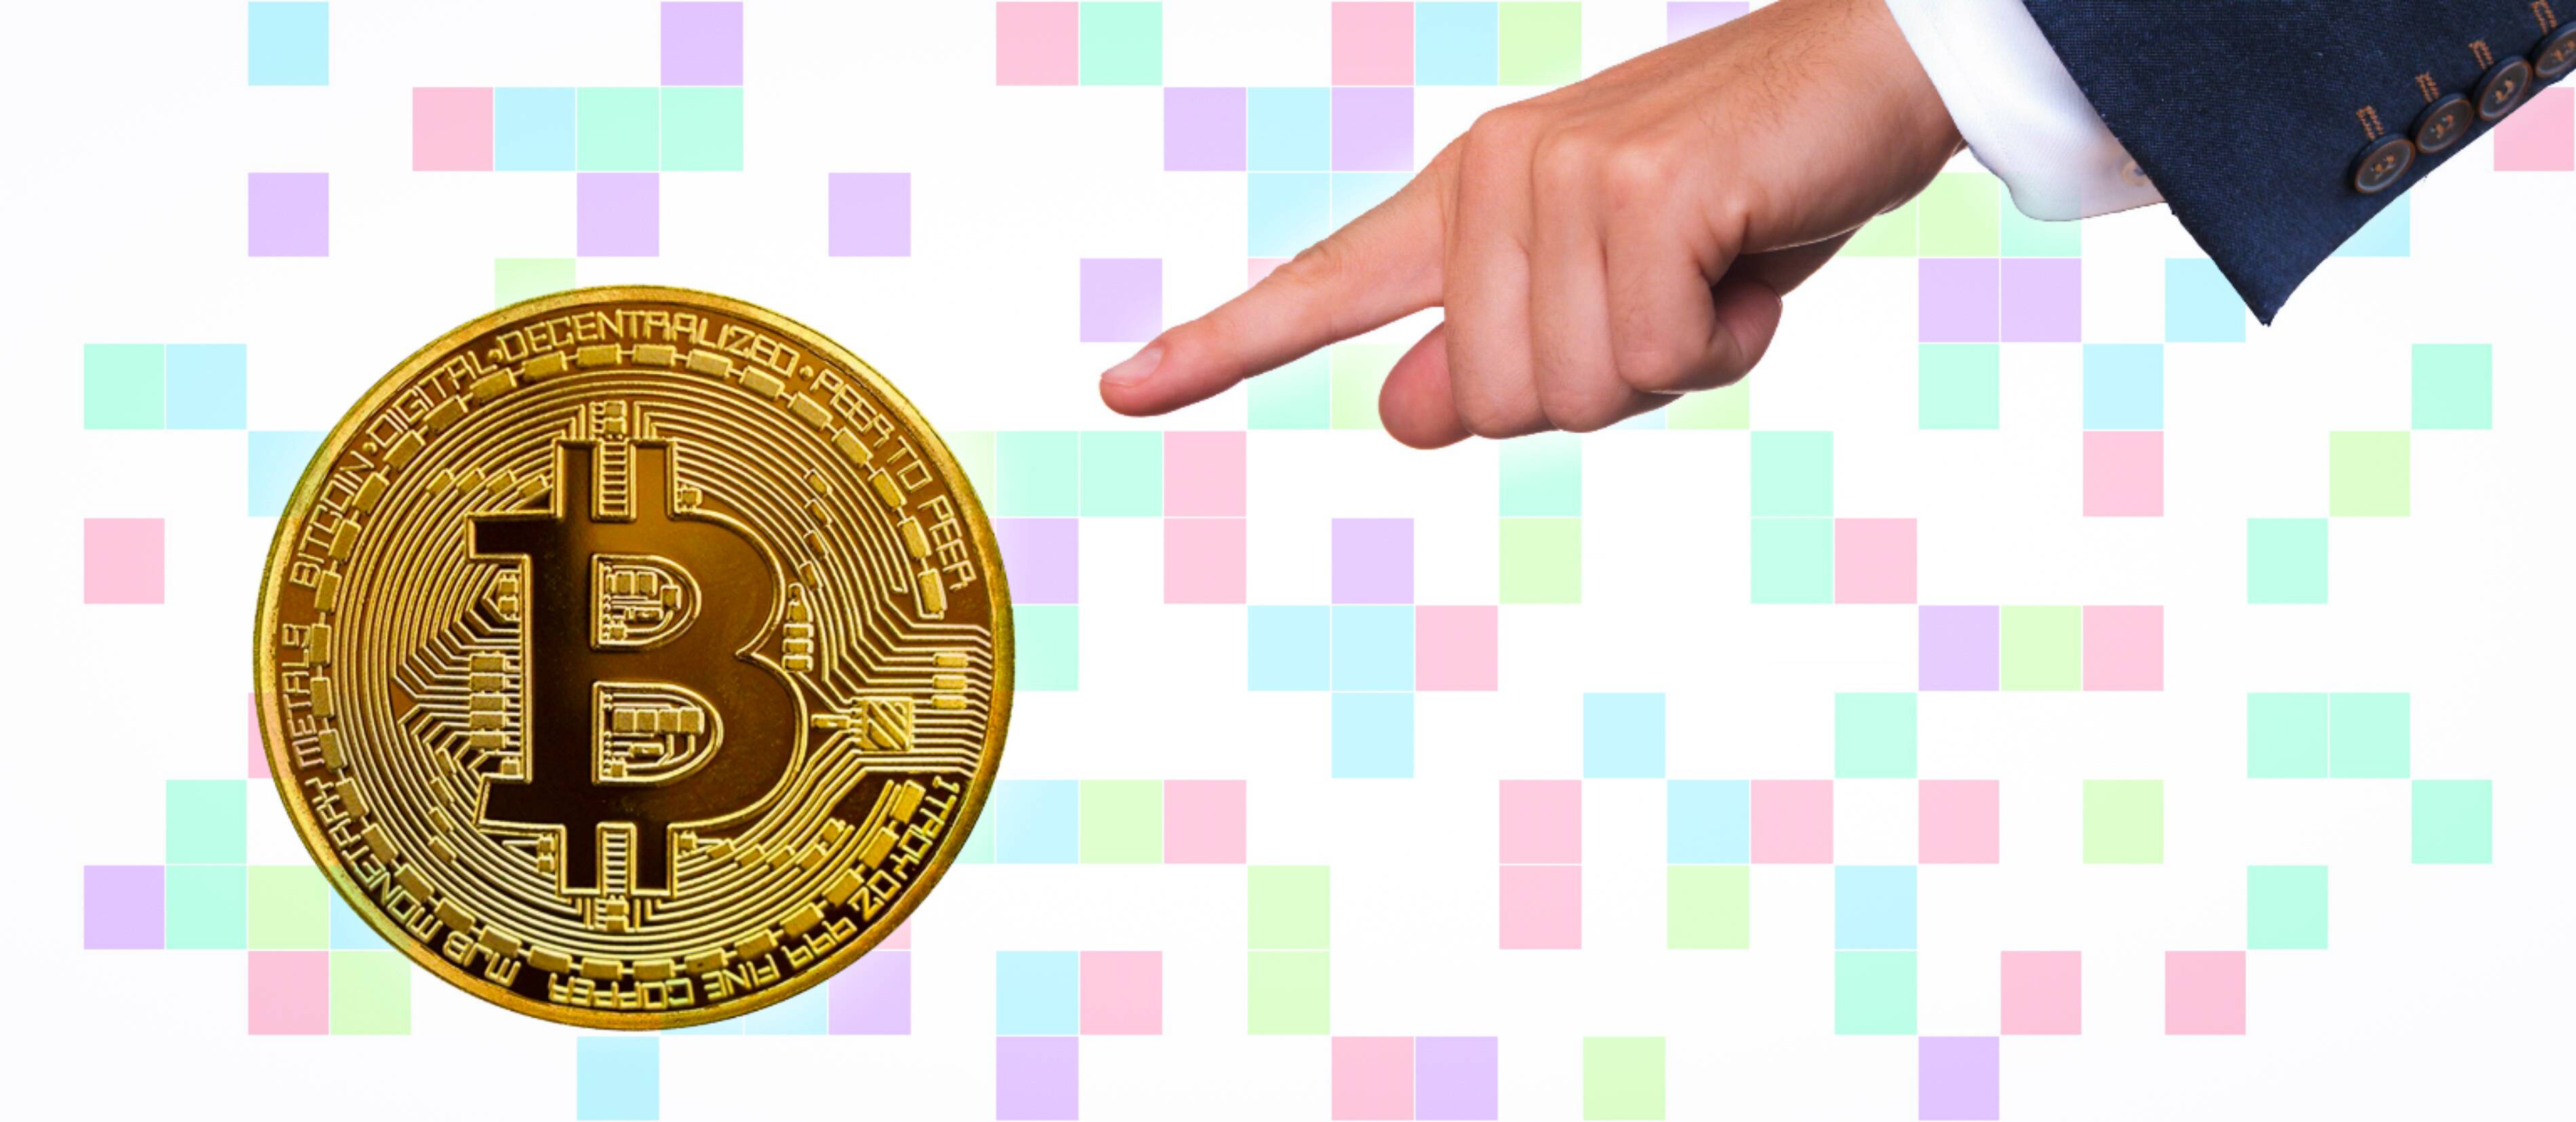
bitcoin, crypto, virtual, money, electronic, currency, market, coin, business, payment, bit, internet, financial, finance, trade, cash, product, saving, font, brand